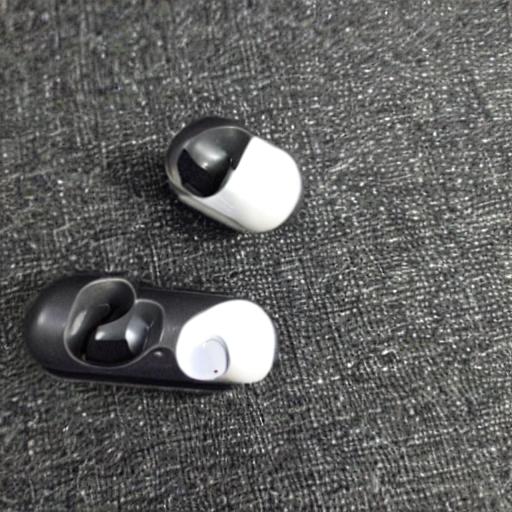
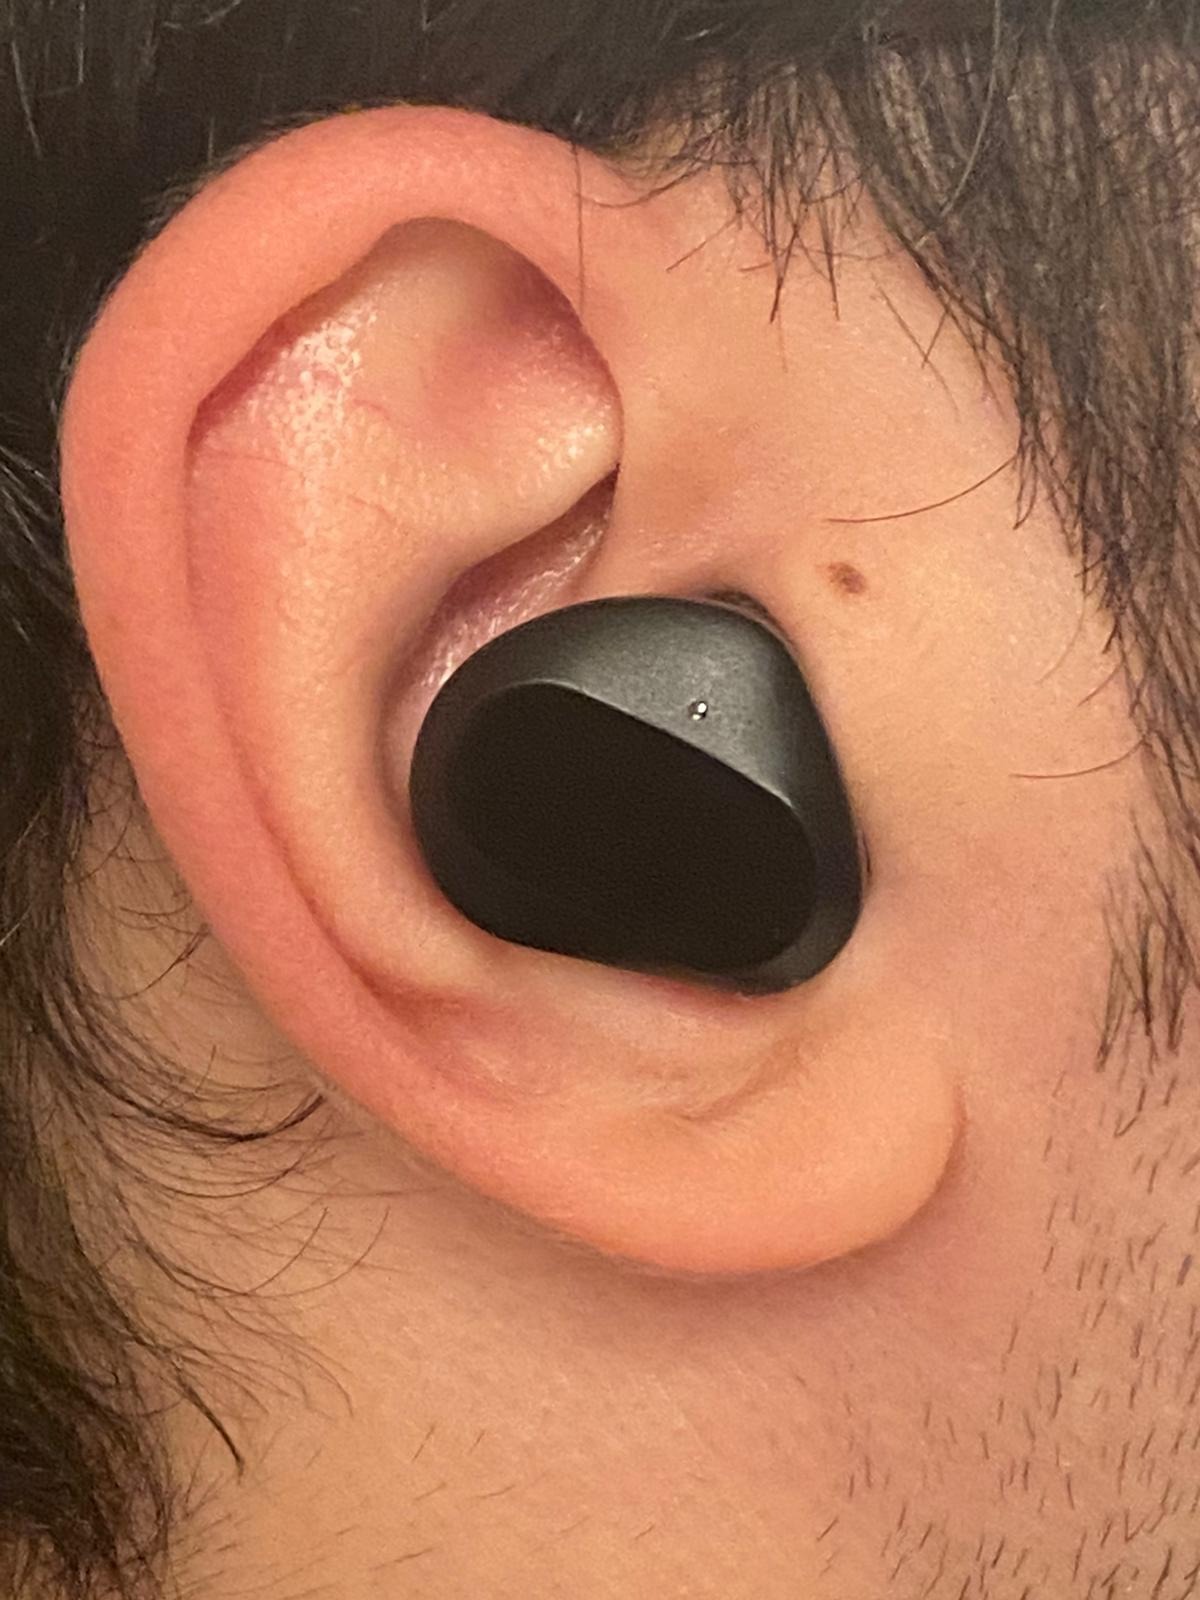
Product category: earbuds
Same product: no